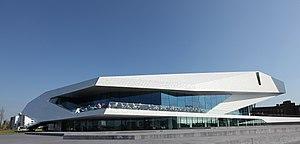
Amsterdam est la capitale des Pays-Bas, bien que le gouvernement ainsi que la plupart des institutions nationales siègent à La Haye. Sur la base des chiffres de l'année 2017, la commune d'Amsterdam compte plus de 850 000 habitants, appelés Amstellodamois, ce qui en fait la commune néerlandaise la plus peuplée. Elle est située au cœur de la région d'Amsterdam, regroupant environ 1 350 000 habitants. L'aire urbaine, qui rassemble plus de 2 400 000 résidents fait elle-même partie d'une conurbation appelée Randstad qui compte 7 100 000 habitants. La ville est la plus grande de Hollande-Septentrionale, mais n'est cependant pas le chef-lieu de la province, ce dernier étant Haarlem, situé à 19 kilomètres à l'ouest d'Amsterdam.
Amsterdam-Nord est l'un des huit stadsdelen d'Amsterdam. Il existe sous sa forme actuelle depuis 1981, ce qui en fait le plus ancien des arrondissements amstellodamois, Zuidoost étant établi en 1987 et Westpoort en 1990.